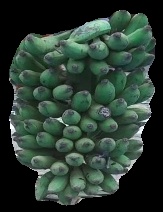
Variety: elakki-bale
Grade: grade3